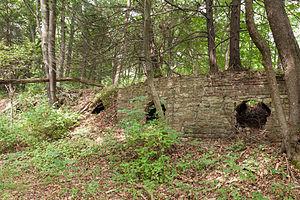
Carbon Township est un township situé au sud-ouest du comté de Huntingdon, en Pennsylvanie, aux États-Unis. En 2010, il comptait une population de 375 habitants.